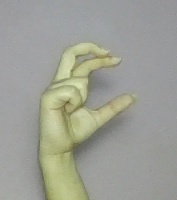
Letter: thal